Postage stamps and postal history of Greece

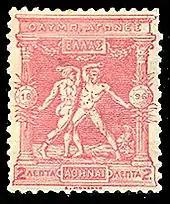
2 lepta stamp from 1896 Olympic issue

Greece's first commemorative stamps were issued in 1896 for the 1896 Summer Olympics, the first Olympic games in modern times. The series consisted of twelve values (1 lepton, 2, 5, 10, 20, 25, 40 and 60 lepta, 1 drachma and 2, 5 and 10 drachmae). There were eight different designs, by Professor I. Svoronos, which included famous sports-related images from ancient Greece, such as a chariot race and Myron's "Discobolus". The stamps were designed by Swiss artist A. Guilleron, the steel dies were created by the French engraver and printing took place at the National Printing Office of France. The name "E. MOUCHON" appears at the bottom side of each stamp. The stamps were delivered in perforated sheets (13½ x 14). They were at first meant to be sold only during the Games, but their circulation period was extended; first to March 1897, then until they were sold out. The 1896 Olympics stamps, of which the 5 and 10 drachmae denominations are relatively rare, remain popular with collectors of topical stamps relating to sports and Olympic games.